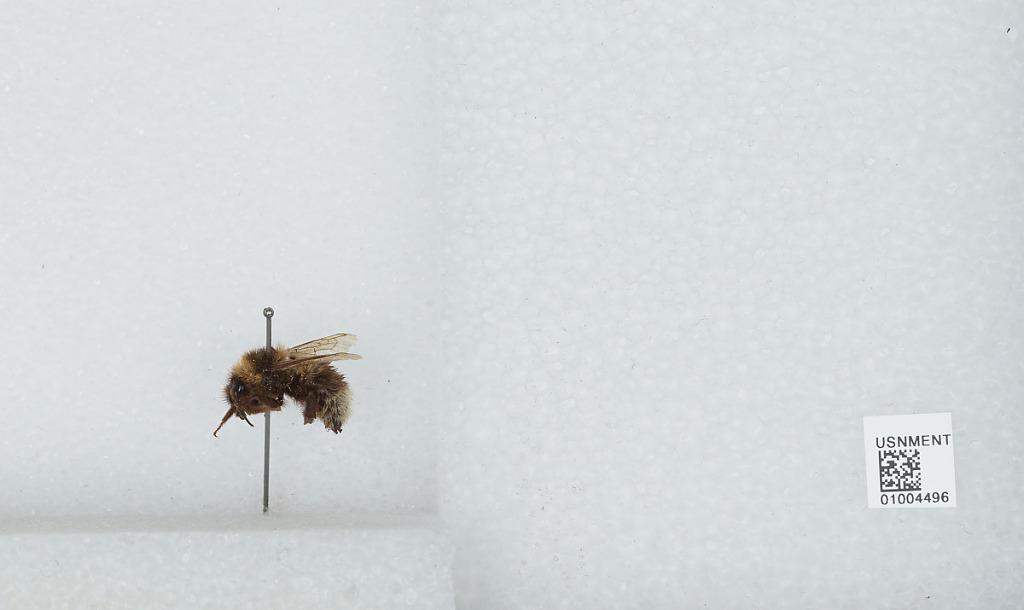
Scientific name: Bombus (Megabombus) hortorum (Linnaeus)